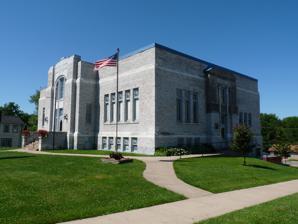
Building: Neillsville Masonic Temple Lodge No. 163
Country: United States of America
Year built: 1928
United States historic place Neillsville Masonic Temple Lodge No. 163 U.S. National Register of Historic Places Show map of Wisconsin Show map of the United States Location 316 Hewett St., Neillsville, Wisconsin Coordinates 44°33′40″N 90°35′49″W / 44.56111°N 90.59694°W / 44.56111; -90.59694 Area less than one acre Built 1928 Architectural style Masonic lodge NRHP reference No. 04001134 Added to NRHP October 6, 2004 The Neillsville Masonic Temple Lodge in Neillsville, Wisconsin is a building from 1928. It was listed on the National Register of Historic Places in 2004. References